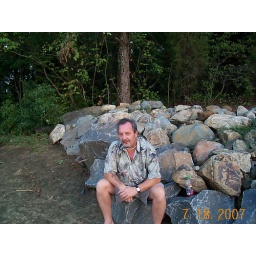
Frank at the lake by our house